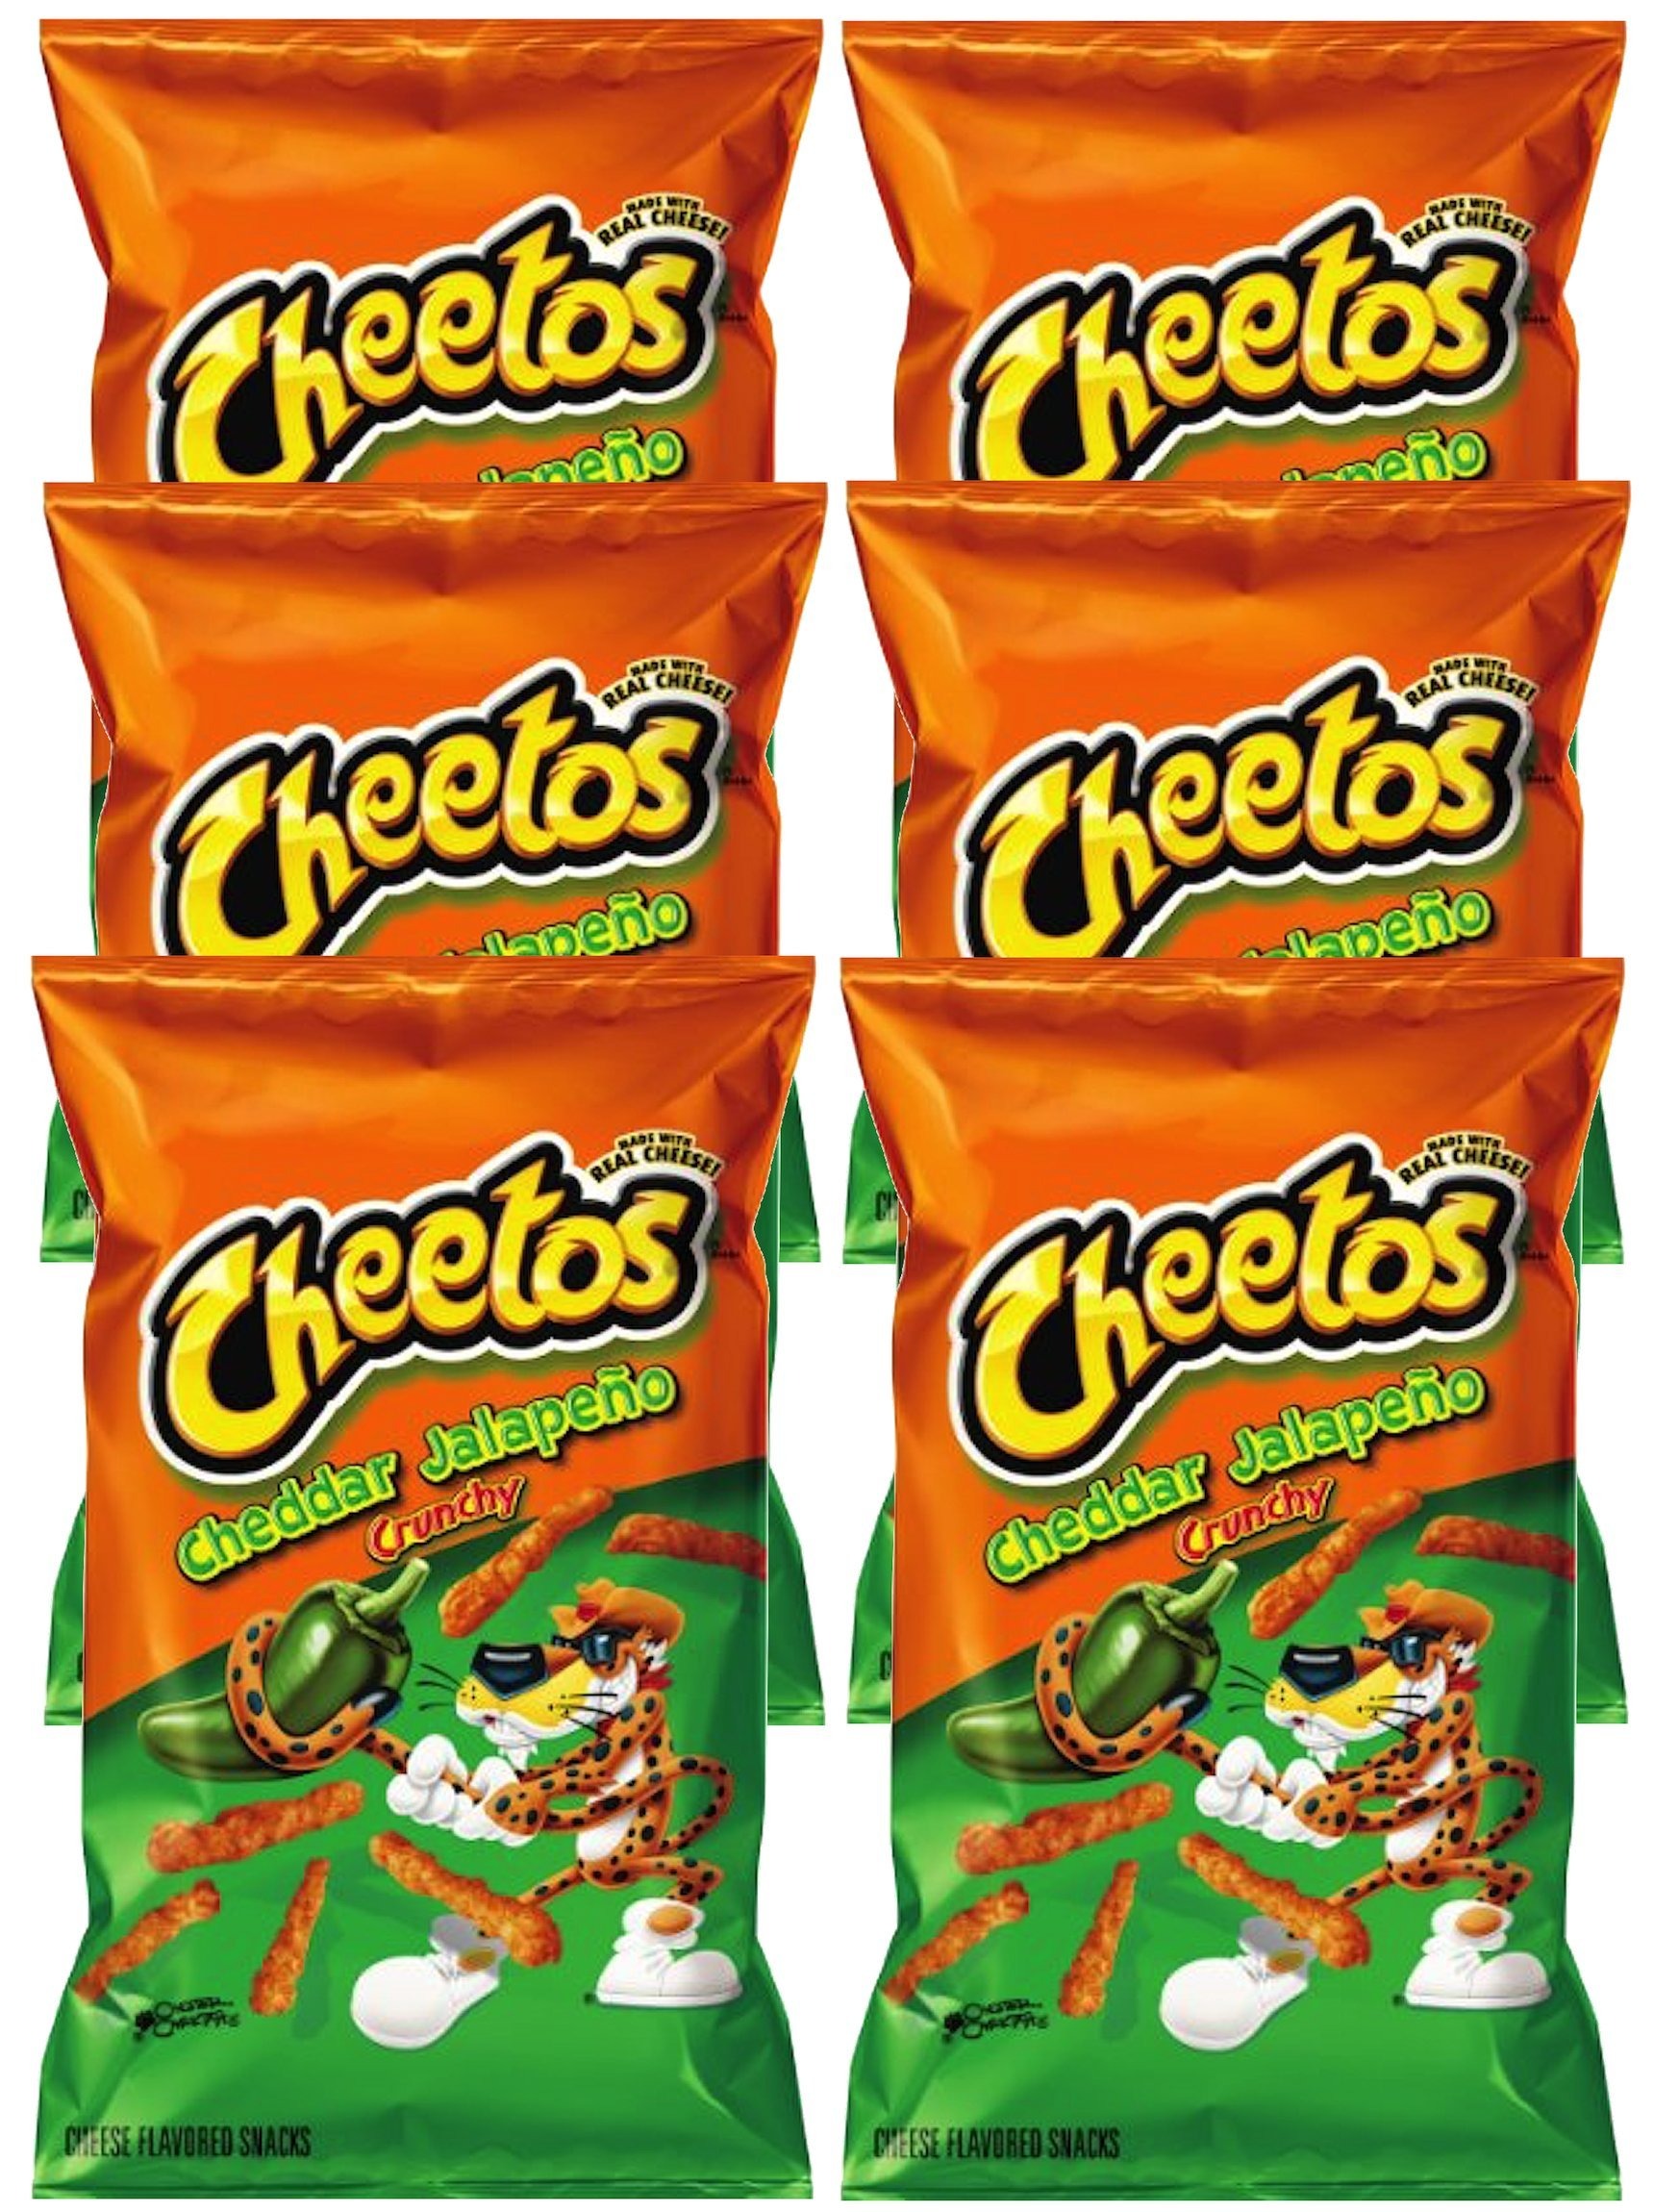
Item Name: Cheetos Cheddar Jalapeño Crunchy Cheese Flavored Party Snacks Net Wt 8.5 Oz (pack of 6)
Bullet Point 1: as pictured
Bullet Point 2: Cheetos Cheddar Jalapeño Crunchy Cheese Flavored Party Snacks Net Wt 8.5 Oz (pack of 6)
Bullet Point 3: Perfect party mix , perfect snack mix
Bullet Point 4: Perfect gift idea
Product Description: Cheetos Cheddar Jalapeño Crunchy Cheese Flavored Party Snacks Net Wt 8.5 Oz (pack of 6)
Value: 51.0
Unit: Ounce

Price: 4.715